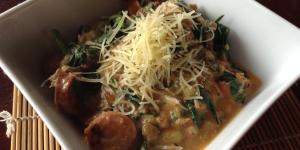
lentejas salteadas con espinacas